Chad Mendes

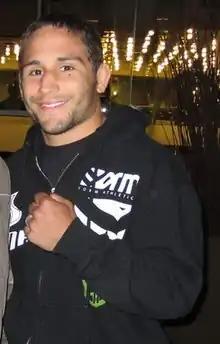
Chad Mendes in 2011

Chad Eduardo Mendes (born May 1, 1985) is an American professional bare-knuckle boxer, and former mixed martial artist and collegiate wrestler who is currently signed to Bare Knuckle Fighting Championship (BKFC). Mendes gained notoriety competing in the featherweight division of the Ultimate Fighting Championship (UFC), where he was a three-time UFC championship challenger. Competing as a Cal Poly Mustang, he was a two-time NCAA Division I All-American and a Pac-10 Conference champion in folkstyle wrestling.